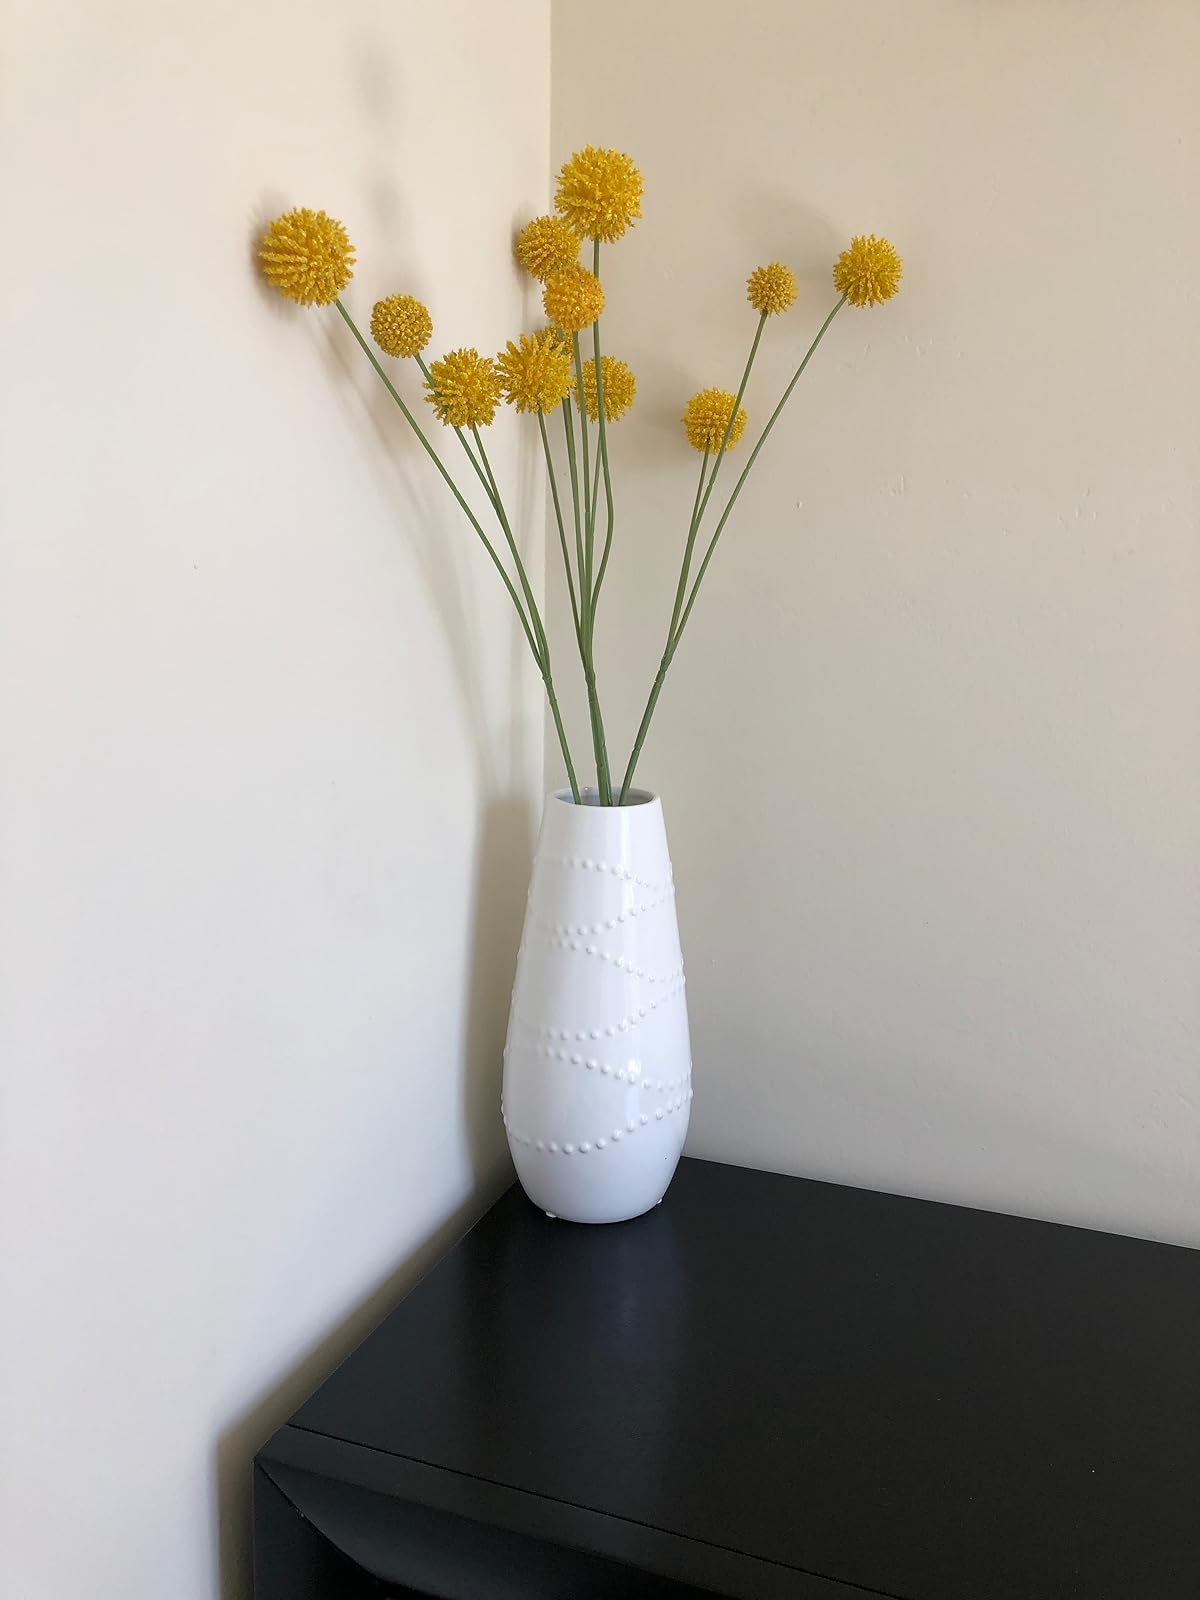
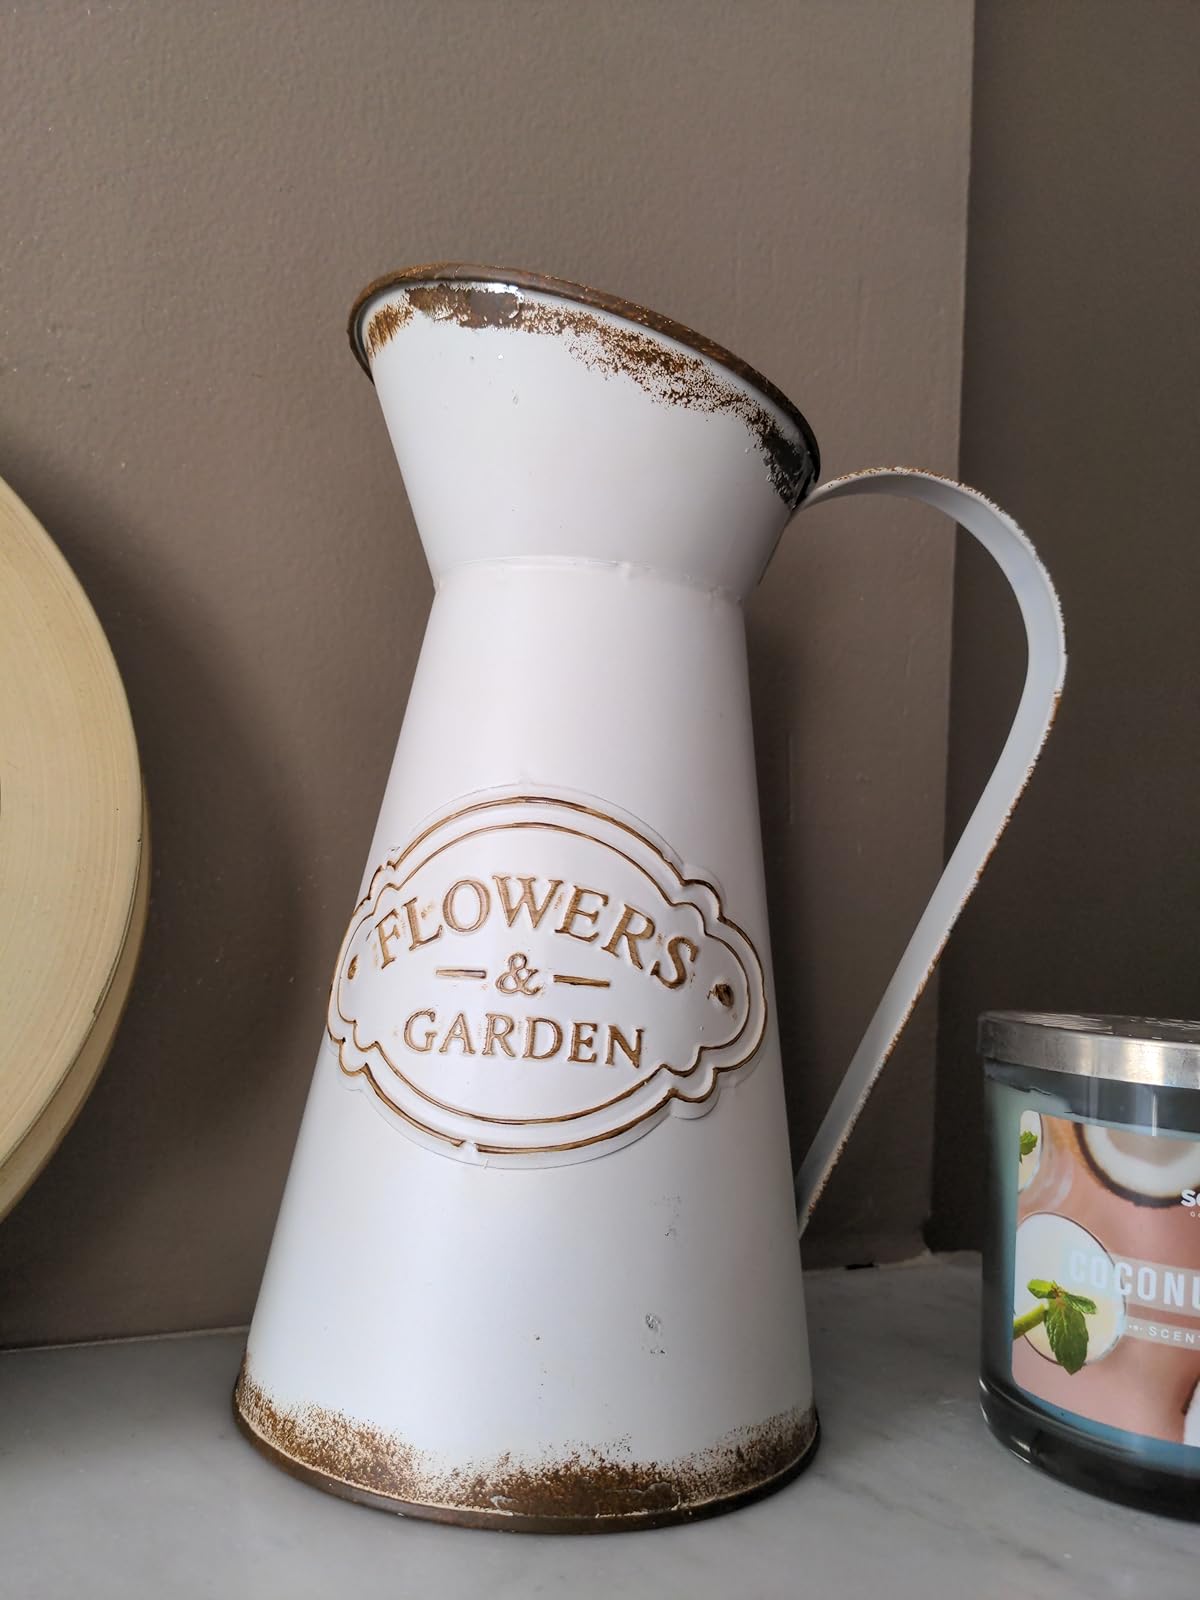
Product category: vase
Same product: no